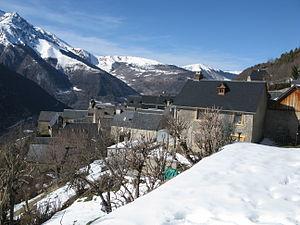
Grailhen - Vue sur le village